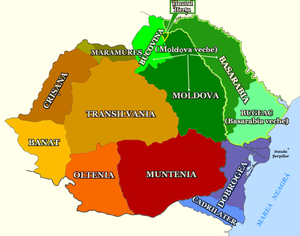
Rumæniens historiske områder
Historiske områder i Stor-Rumænien, 1918-40.